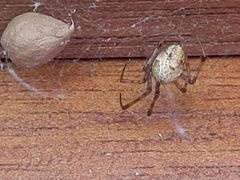
Species: Parasteatoda_tepidariorum